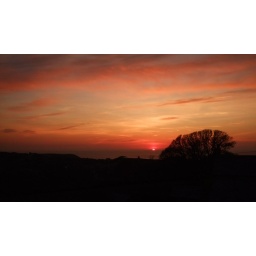
Sunset over Boscastle from our bedroom window